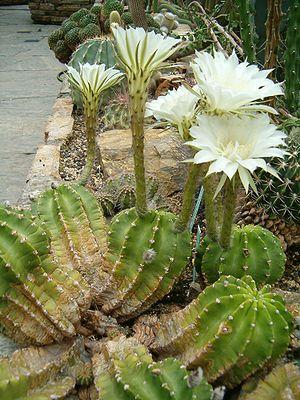
Echinopsis eyriesii est une espèce du genre Echinopsis de la famille des Cactaceae.